Leptobrachella suiyangensis

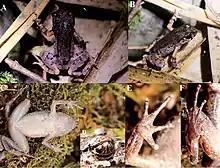
Holotype of "Leptobrachella suiyangensis", an adult male. Top row: dorsal views. Bottom left: ventral view. Bottom middle: eye. Bottom right: hand and foot.

Adult males measure and adult females in snout–vent length. The head is slightly longer than it is wide. The snout is slightly protruding. The tympanum is distinct and rounded; the supratympanic fold is also distinct. The finger and toe tips are rounded and slightly swollen. The fingers have no webbing whereas the toes have rudimentary webbing. Skin is dorsally shagreened. Dorsal coloration is purple-brown, turning to brown-purplish between the eyes and the scapular region. There are various dark-brown to black-brown markings. The elbows and upper arms have distinct dark-orange coloration. The ventral surface of the throat is grey-white; chest and belly are yellowish creamy-white. The iris is bicolored: coppery orange on the upper half and silver grey on the lower half.